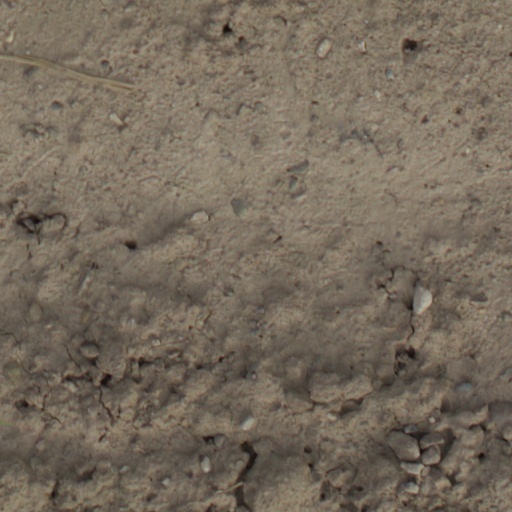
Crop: wheat